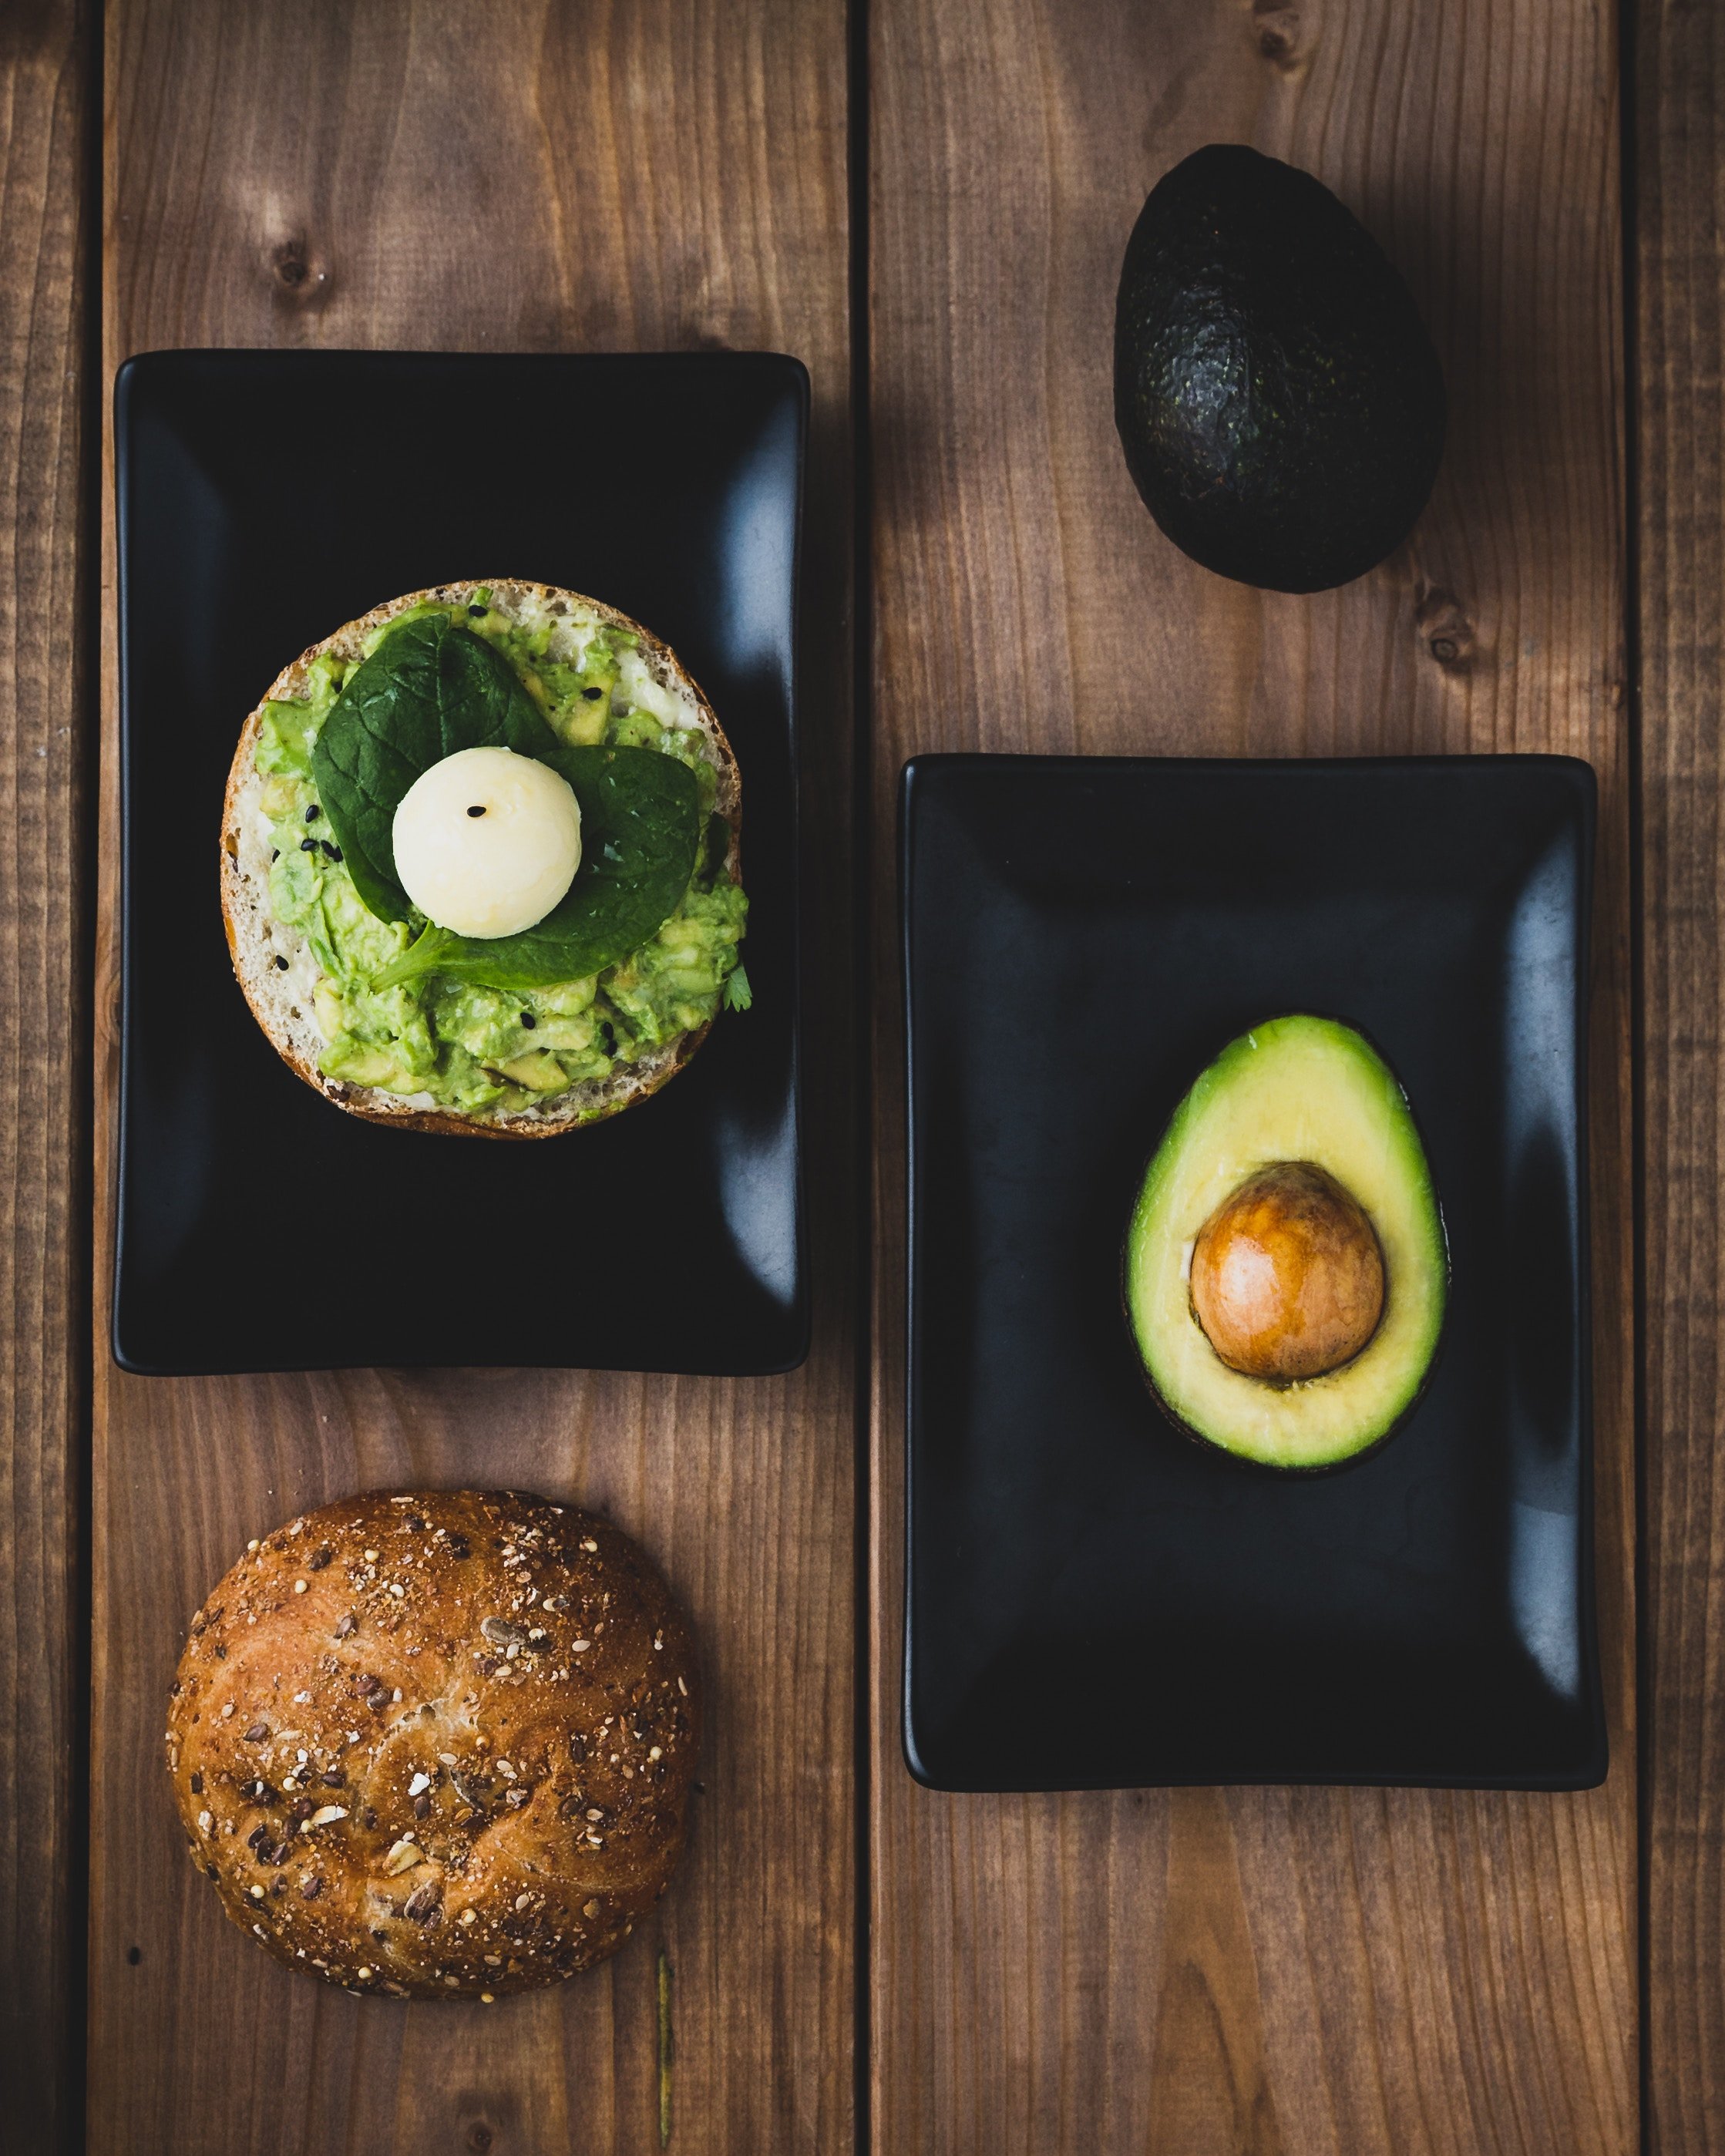
avocado, food, dish, cuisine, ingredient, vegetarian food, bagel, finger food, doughnut, produce, financier, breakfast, still life photography, matcha, superfood